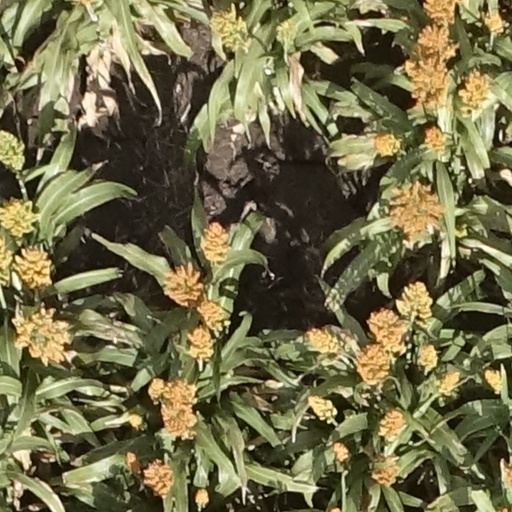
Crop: sorghum